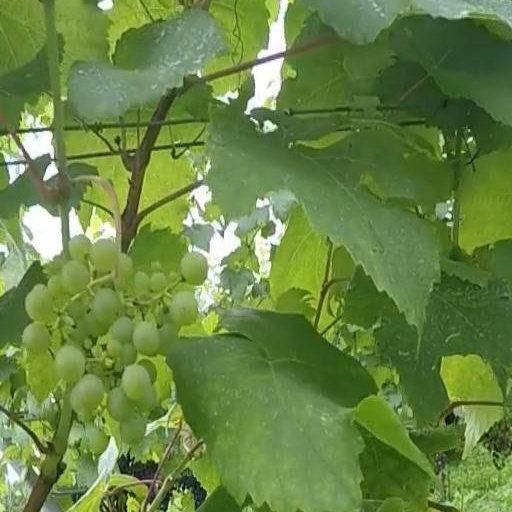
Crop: grape